49th Light Anti-Aircraft Regiment, Royal Artillery

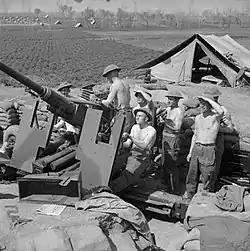
Bofors gun crew in Italy, April 1944

78th Division was in reserve during the winter battles at Monte Cassino, but was then committed during Operation Diadem (the fourth and final Battle of Monte Cassino) on 15 May 1944. The division was ordered to press hard up the Liri Valley to outflank the defenders at Monastery Hill. Advancing along the crowded Highway 6 it reached Roccasecca railway station by 25 May and then moved into the rough country to the north, which was difficult for the supporting guns and vehicles. Once the Hitler Line was broken, 78th Division went into reserve on 3 June while armoured formations passed through for the pursuit to Lake Trasimeno. The division returned to the front on 10 June, advancing up the River Tiber against strengthening opposition before beginning an attack on the Trasimene Line on 21 June. After hard fighting the defences were breached on 28 June.